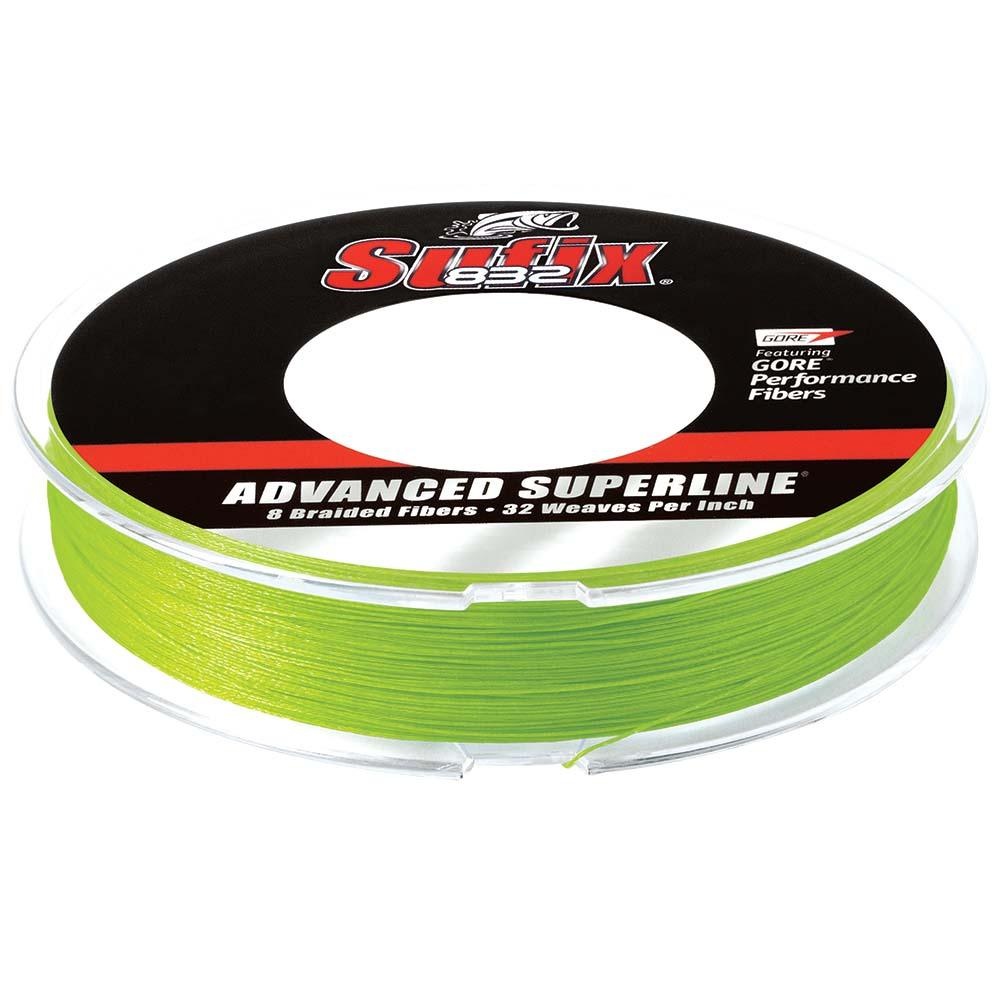
Sufix 832® Advanced Superline® Braid - 15lb - Neon Lime - 300 yds
832® Advanced Superline® Braid - 15lb - Neon Lime - 300 yds Sufix® 832® Advanced Superline® is the strongest, most durable small diameter braid on the market. R8 Precision Braiding and fiber technology provide superior strength, roundness, and line consistency. 832 Advanced Superline has 8 fibers (7 HMPE fibers plus 1 GORE® Performance Fiber) and 32 weaves (pics) per inch. GORE® Performance Fibers improve abrasion resistance, increase casting distance & accuracy and reduce line vibration. HMPE fibers provide high strength & sensitivity, hydrophobic water-repellent protection, and small diameter. Features: 8 Fibers (Featuring one GORE® Performance Fiber and 7 HMPE Fibers) 32 pics (weaves) per inch R8 Precision Braiding Technology Ultimate Abrasion Resistance Unbeatable Strength Proven Castability Improvements TPG™ Technology Enhances Color Retention WARNING: This product can expose you to chemicals which are known to the State of California to cause cancer, birth defects or other reproductive harm. For more information go to P65Warnings.ca.gov . Manufacturer : Sufix Manufacturer Part No : 660-115L UPC : 024777676237
Brand: Sufix
Category: Sporting Goods > Outdoor Recreation > Fishing > Fishing Lines & Leaders > Fishing Braids